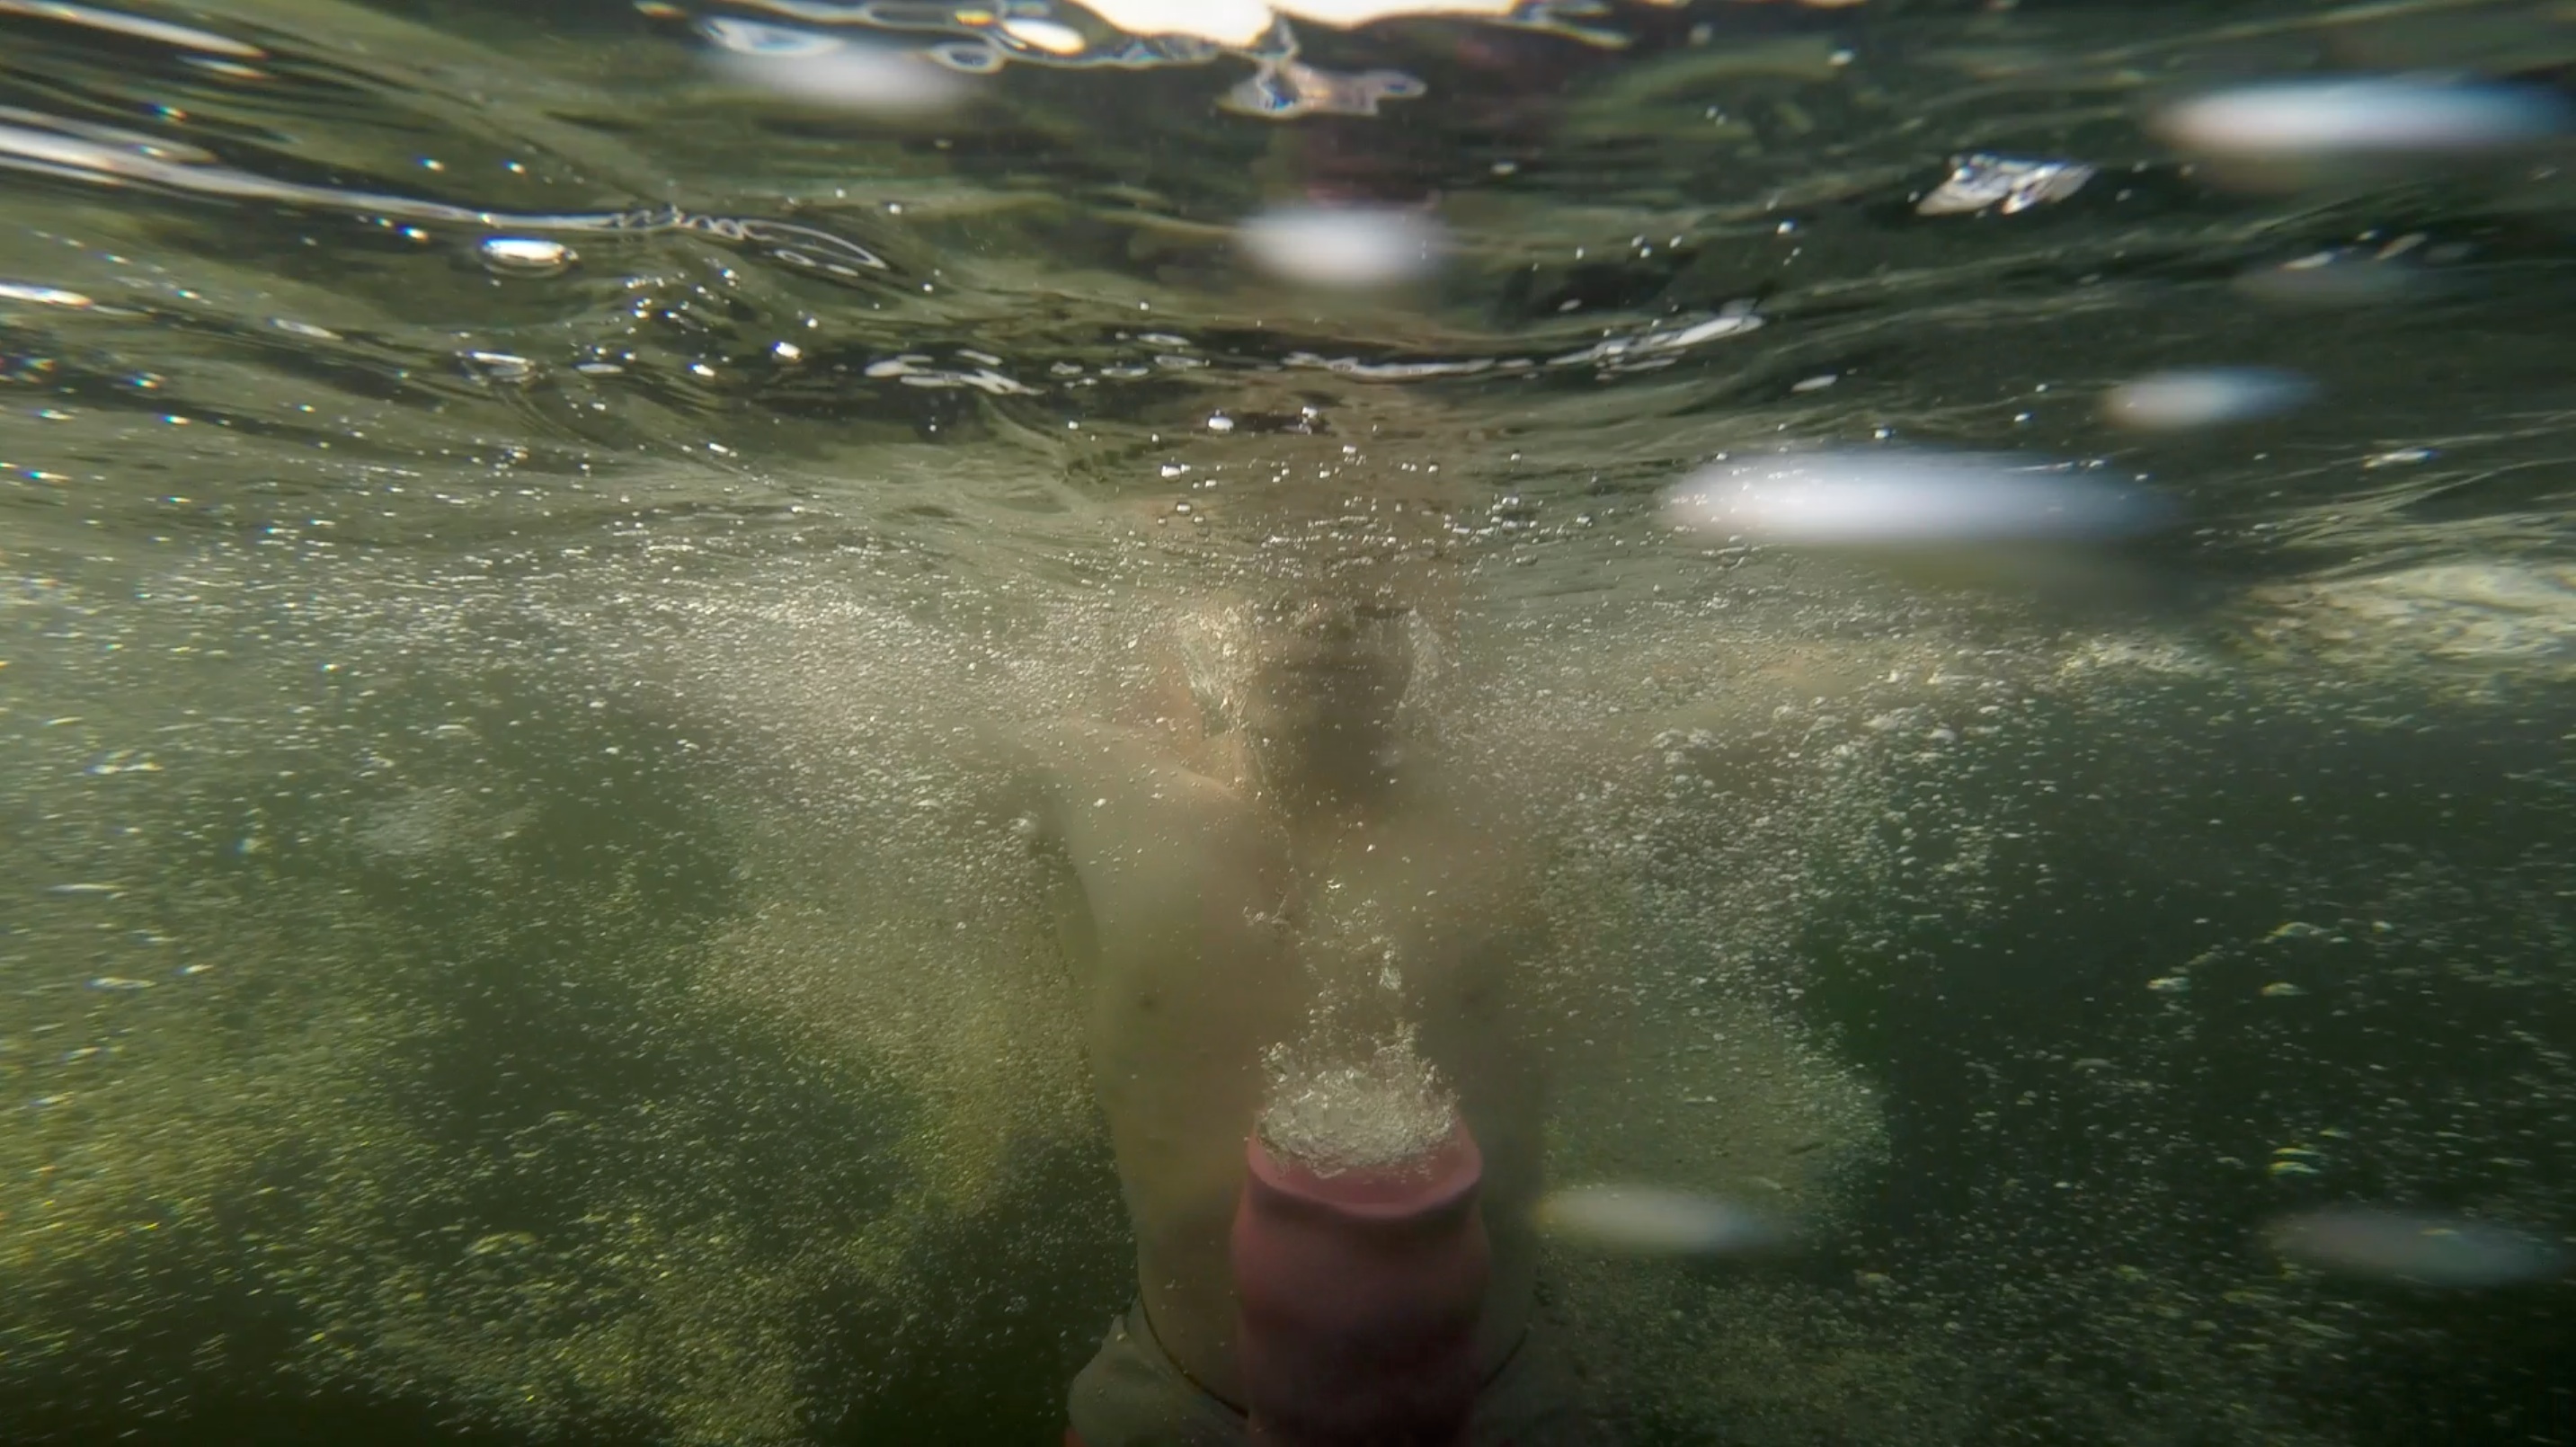
sea, water, nature, sunlight, leaf, wave, underwater, green, reflection